Château de Levesville

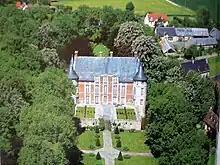
Leveville On the Wing

The château was plundered during the Second World War. During the Nazi occupation, the Germans used it as a control center until it was taken by US troops in 1944. After the war, the castle and all its utility structures were leased to the Ministry of Justice from 1946 to 1956.